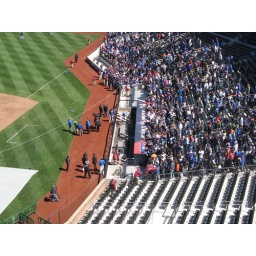
Photo taken while sitting in Promenade Box 415, row 1, seat 1.